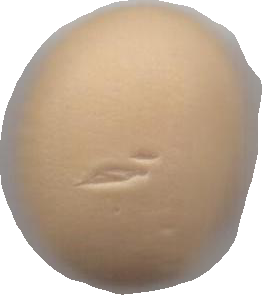
Variety: Grobogan